Soumaïla Cissé

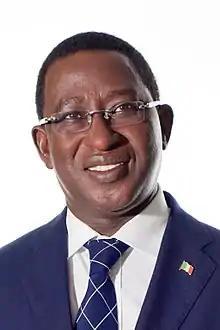
Cissé in 2013

Soumaïla Cissé (20 December 1949 – 25 December 2020) was a Malian politician who served in the government of Mali as Minister of Finance from 1993 to 2000.